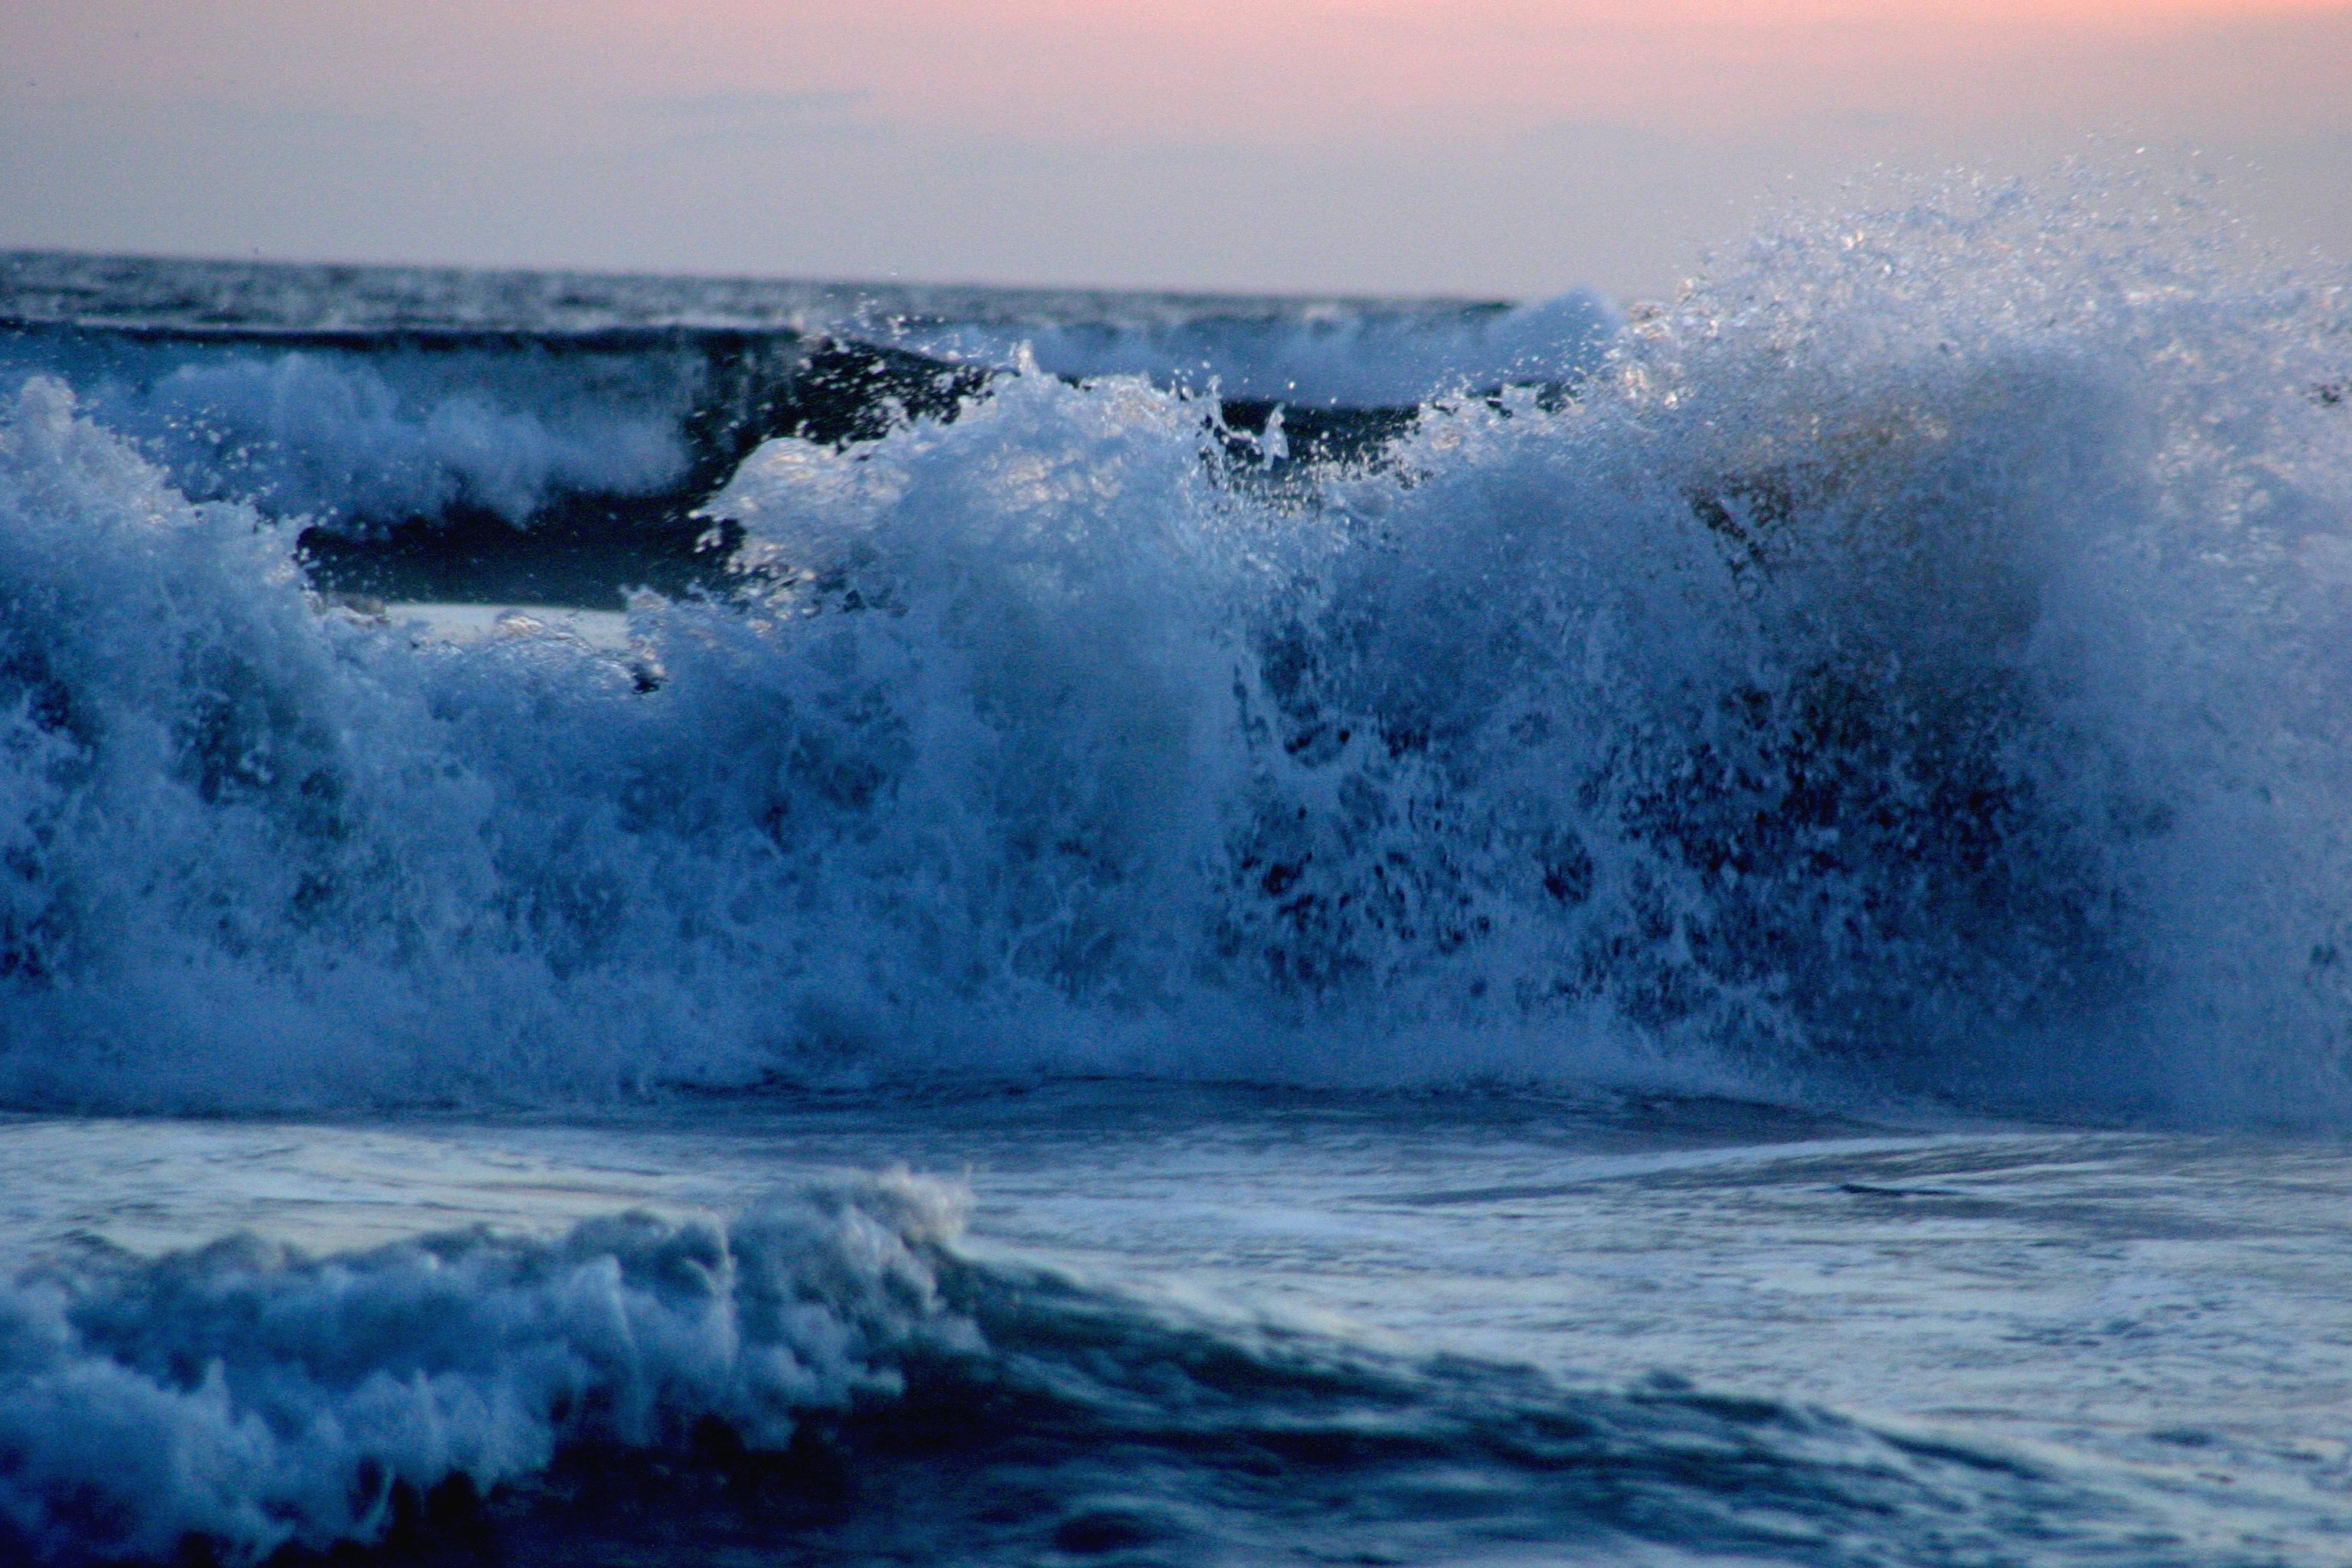
beach, landscape, sea, coast, ocean, sky, shore, wave, tide, travel, coastline, motion, foam, ice, surf, splash, tropical, spray, seascape, weather, crash, outdoors, sunny, power, mexico, marine, freezing, breaking, arctic ocean, acapulco, geological phenomenon, wind wave